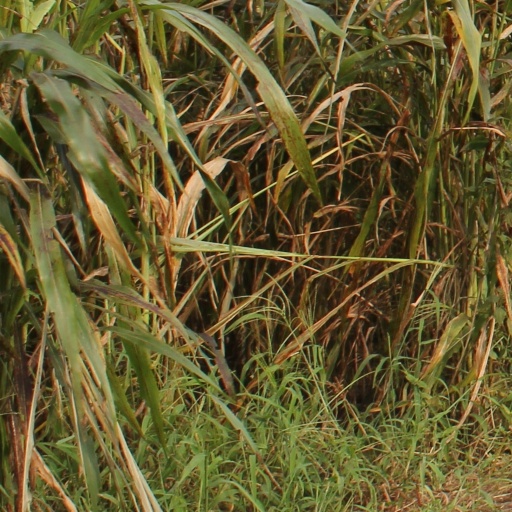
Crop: sorghum